Minas cheese

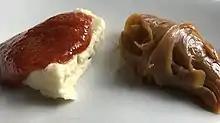
Romeu e Julieta to the left of a dollop of doce de leite.

Minas cheese ( or , , literally "cheese from Minas") is a type of cheese that has been traditionally produced in the Brazilian state of Minas Gerais.